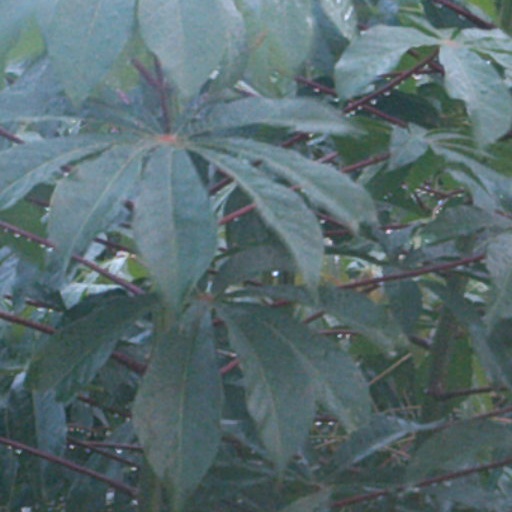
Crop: cassava